Zombie High

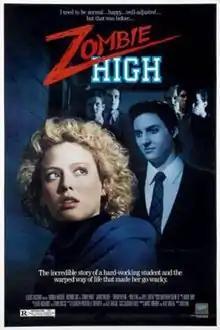

Zombie High (also known as The School That Ate My Brain) is a 1987 American comedy horror film directed by Ron Link. The film was released theatrically on October 2, 1987, and stars Virginia Madsen as a beautiful young teenager who must fight against a boarding school that is intent on turning everyone into a Stepford-esque "perfect" student.